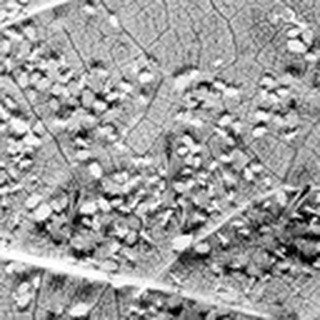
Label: cotton_aphids